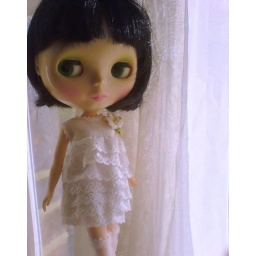
amelia in her white dress and stockings